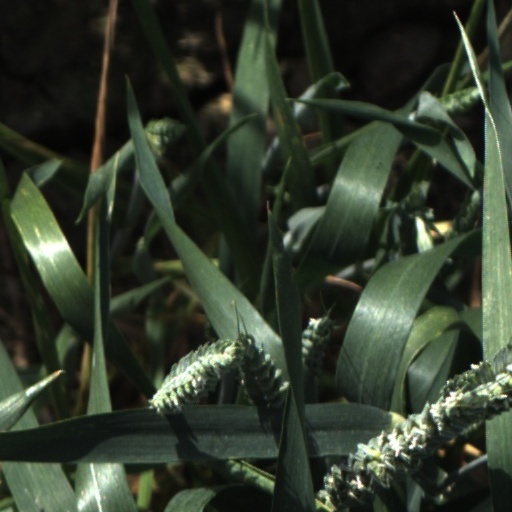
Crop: wheat